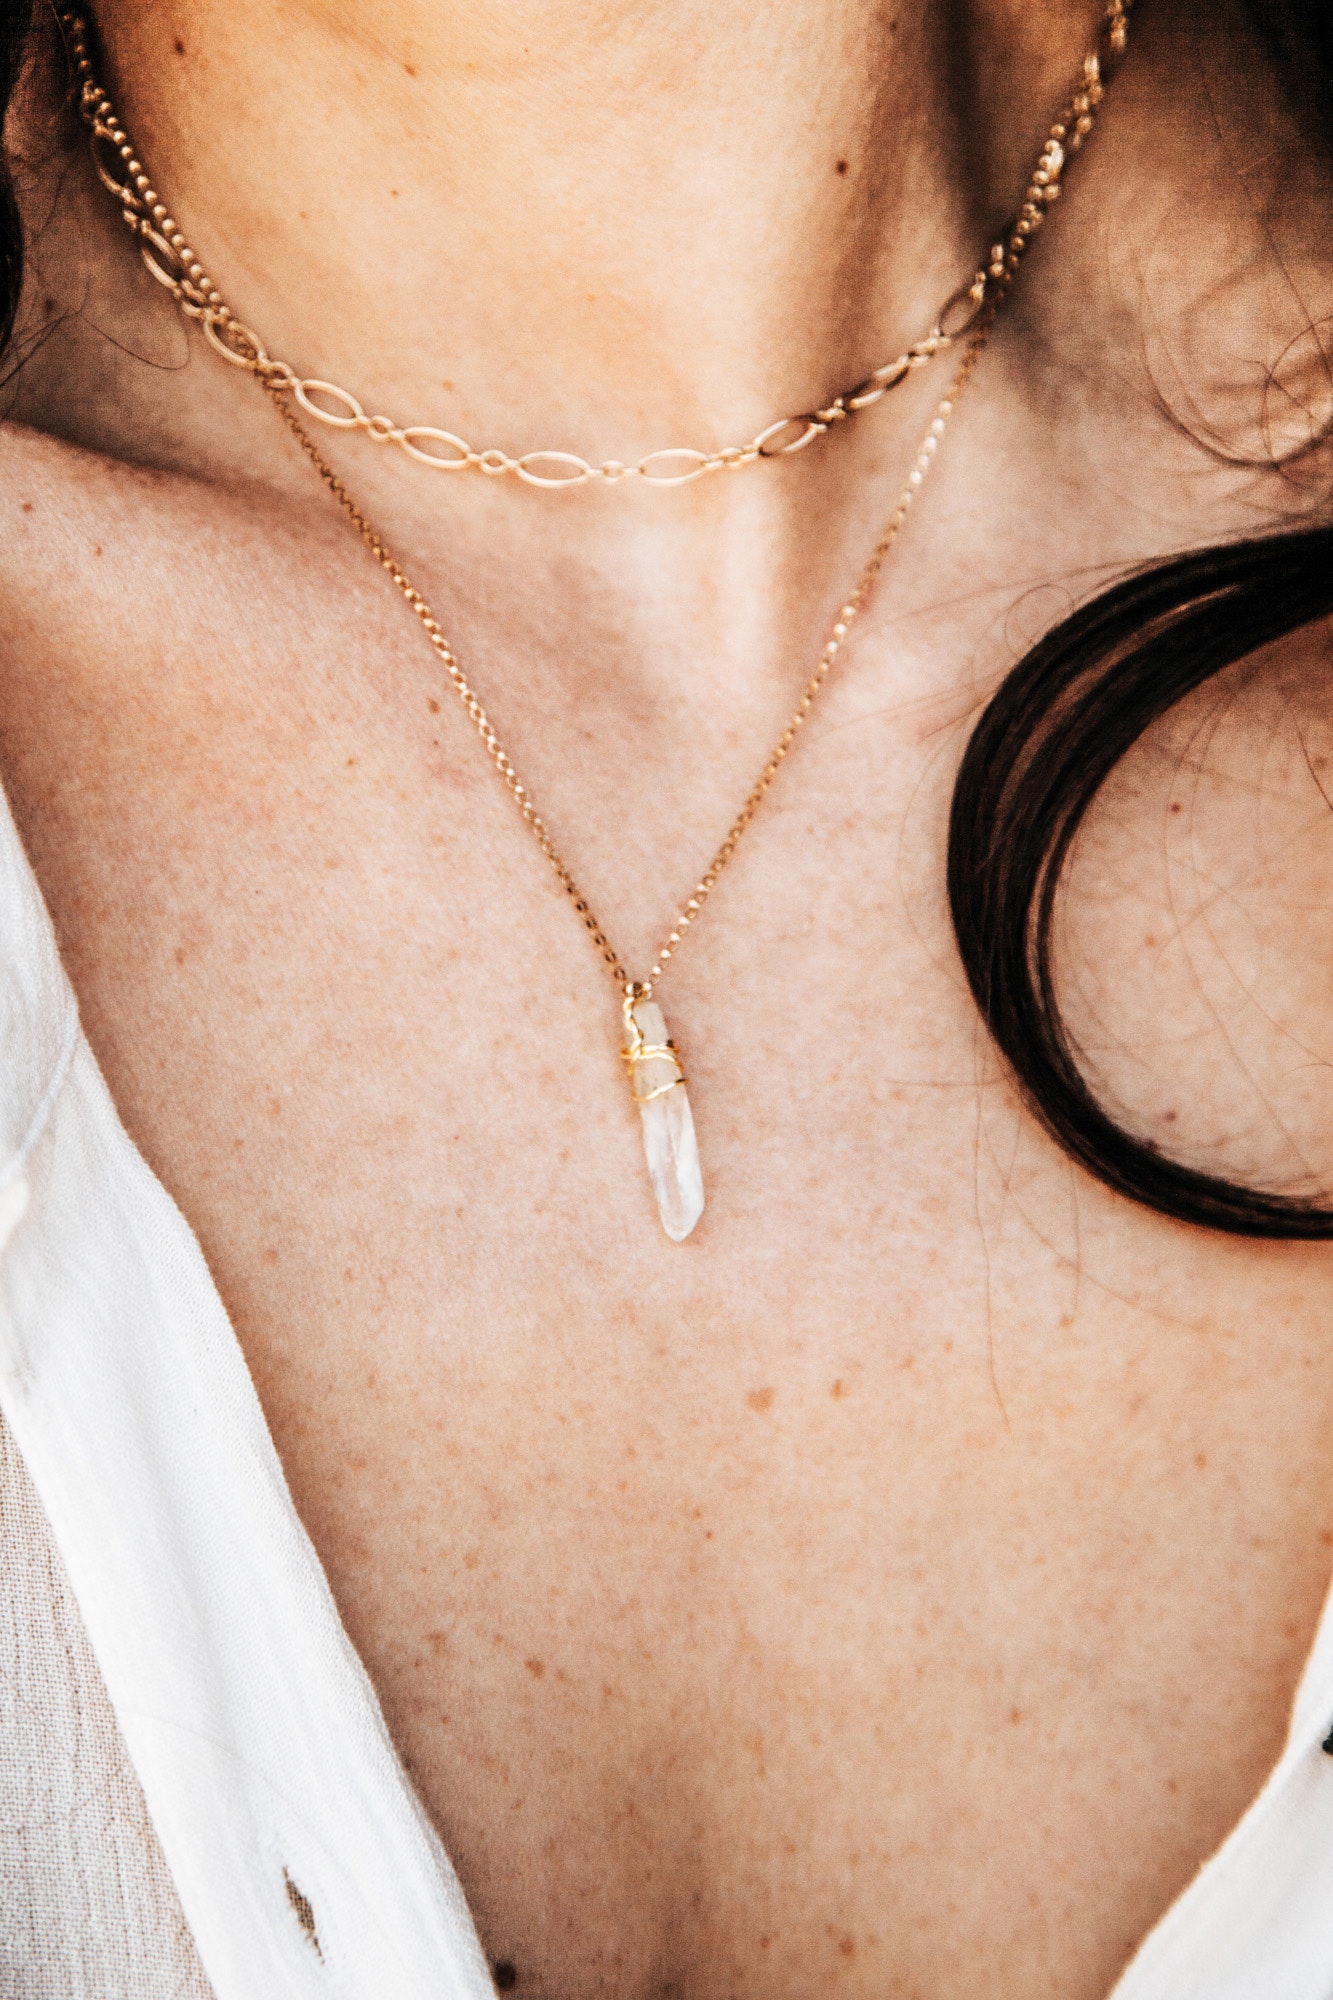
neck, skin, body jewelry, necklace, jewellery, chest, chin, fashion accessory, chain, ear, lip, human body, metal, pendant, hand, trunk, throat, flesh, locket